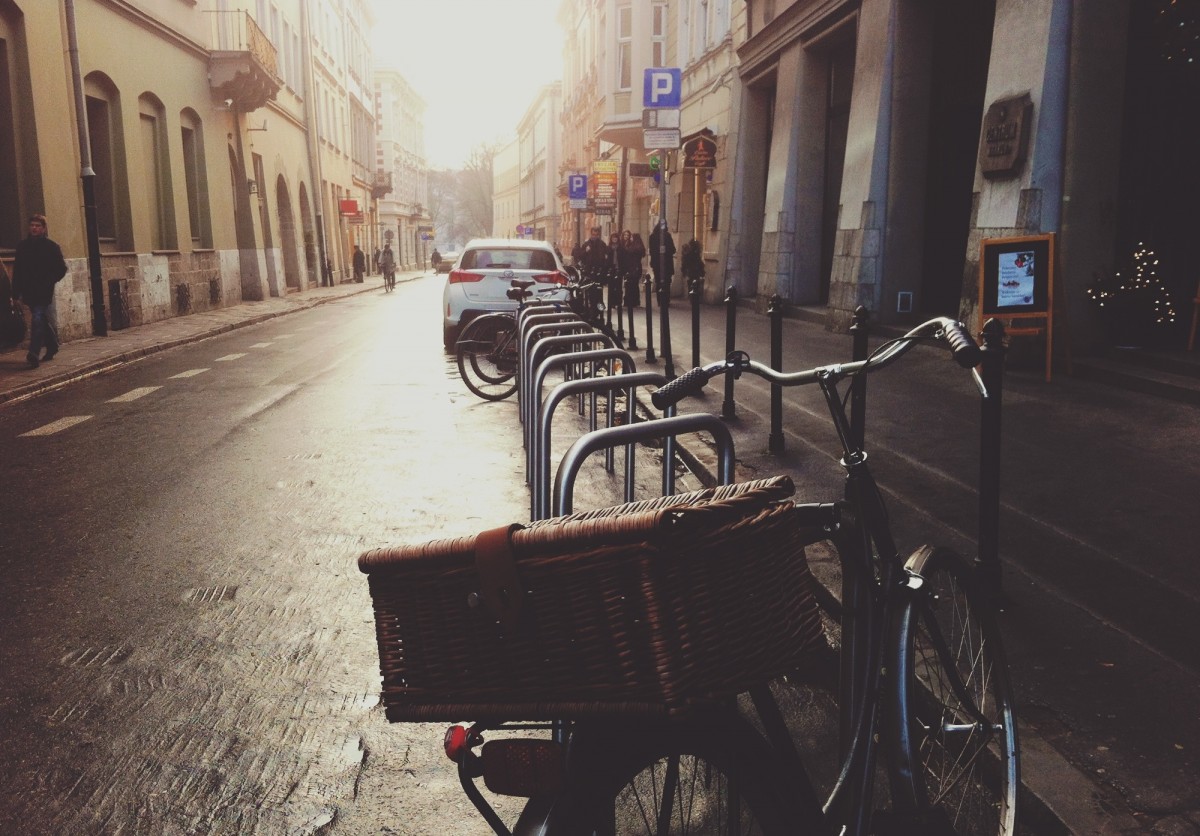
Tags: road, street, night, alley, bicycle, bike, parking, evening, vehicle, color, infrastructure, photograph